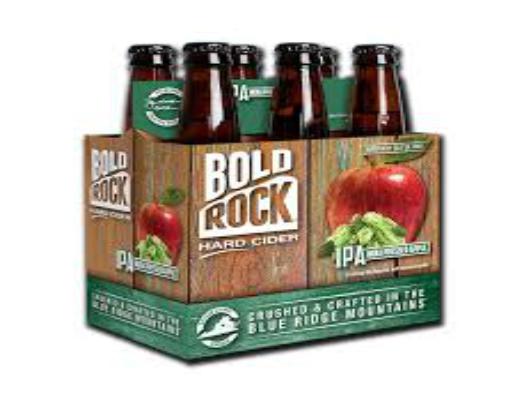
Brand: Bold Rock Hard Cider
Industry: Food